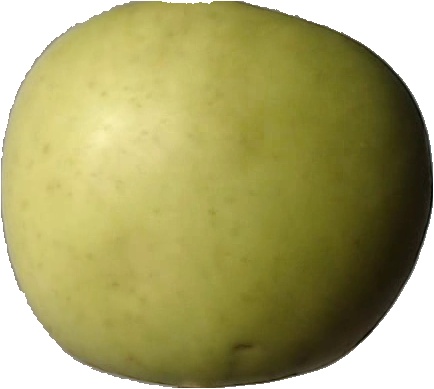
Label: apple_golden_3